Midsomer Norton

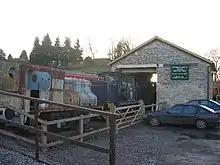
Somerset & Dorset Railway Heritage Centre in former goods shed at Midsomer Norton

The town was previously served by a station on the Somerset and Dorset Railway (S&D) but this closed in 1966, and by a second station on the Bristol and North Somerset Railway at Welton in the valley. The railways were separate, the S&D being administered by the Midland Railway and the London and South Western Railway companies (later the London Midland and Scottish Railway and the Southern Railway) and the North Somerset being run by and then owned by the Great Western Railway. The stations were both called "Midsomer Norton and Welton" (the B&NSR station was originally called just "Welton"); under British Railways, the S&D station was renamed as Midsomer Norton South after a short period as Midsomer Norton Upper; and is currently being restored with occasional open weekends with engines in steam. The Somerset & Dorset Railway Heritage Trust operates steam trains for a mile up to Chilcompton Tunnel. Today the nearest operating railway stations are at Frome (10.5 miles away) and Bath Spa (11 miles), the latter of which is the most easily accessible via regular direct bus routes.